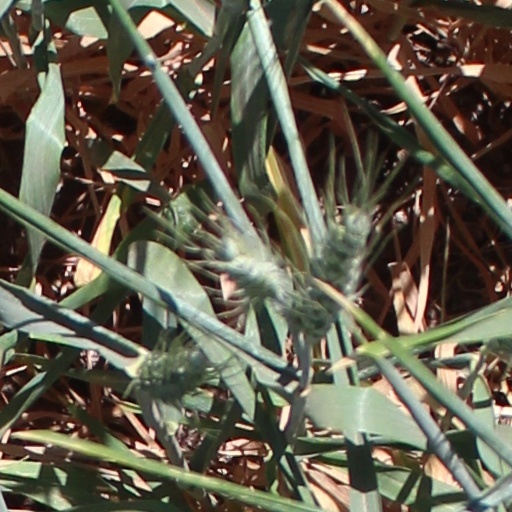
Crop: wheat